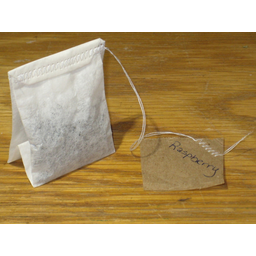
Label: trash